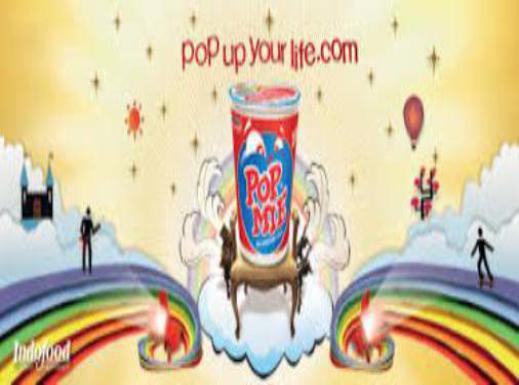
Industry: Food